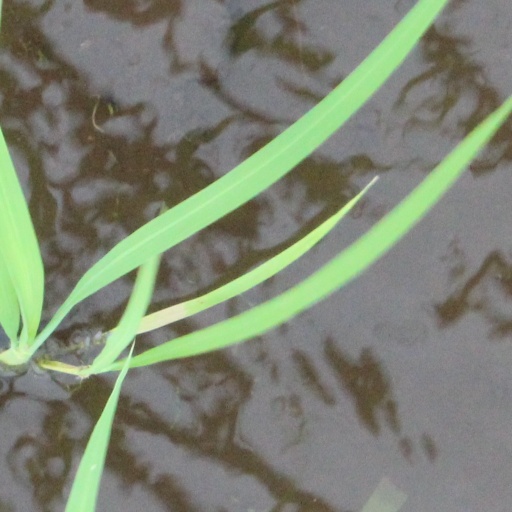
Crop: rice